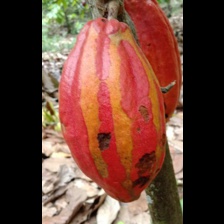
Label: phytophthora